Ion Agârbiceanu

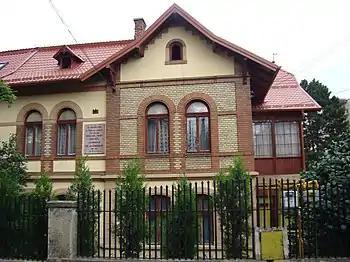
Agârbiceanu's villa in Cluj, where he lived from 1924 until his death

In late 1918, immediately after returning from exile, Agârbiceanu collected his patriotic articles as the brochure "O lacrimă fierbinte" ("A Burning Tear"). For his role in combat, Agârbiceanu was made a Knight of the Order of the Crown in April 1919. In March, he had been named director of "Patria" newspaper, which was edited by the province's Directing Council. One of his articles was an homage to Iorga and other Old-Kingdom nationalists, highlighting the "absolute necessity of for the convergent labor of all that is sound and healthy in our Romanian nation." In his other editorials of 1919, he chided Transylvanians for their claims of moral superiority, while acknowledging that the Old Kingdom had endemic issues with corruption. Another piece welcomed the debut of poet Lucian Blaga, and was remembered by the latter as "one of my life's greatest joys". Overall, Agârbiceanu was dissatisfied with his activity in journalism, but found himself unable to walk out. In 1962, he noted: "from as early as the first days of 1919, I was asked to find employment in journalism, and, as it turns out, political journalism, as there was no independent kind to speak of. I found myself writing not sketches and stories, but daily political articles, draining me of my literary inspiration for almost a decade."